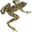
Label: frog